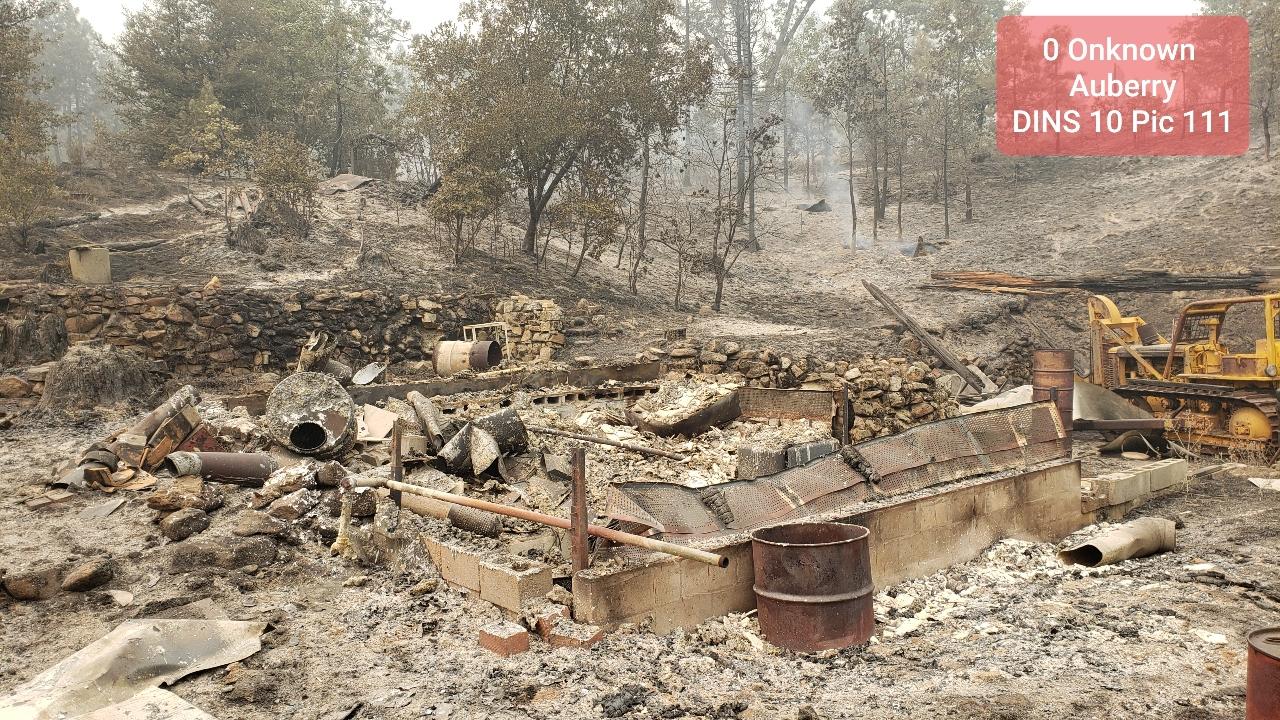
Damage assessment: destroyed